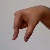
The image shows a hand gesture representing the letter 'Q' in Indian Sign Language.